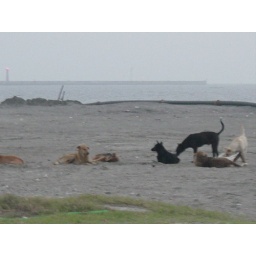
beach at an ping in tainan taiwan horse stable scuba diving016